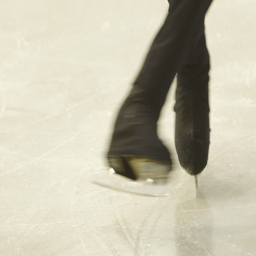
little skaters train on the ice